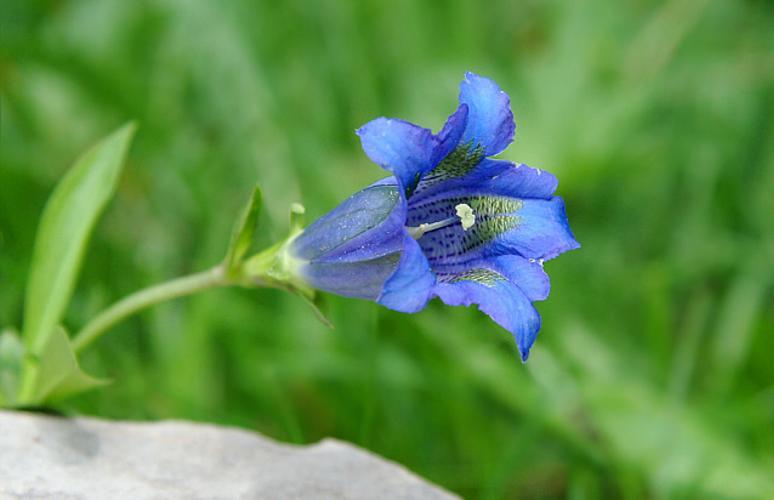
Label: stemless gentian